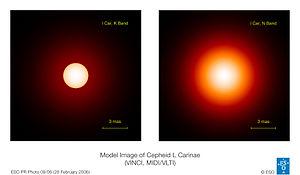
l Carinae, également désignée HD 84810 et HR 3884, est une étoile de la constellation australe de la Carène. Elle a une magnitude apparente moyenne de +3,4, ce qui la rend aisément visible à l'œil nu et l'un des membres les plus brillants de la Carène. D'après les mesures de parallaxe, elle est à environ 1600 années-lumière de la Terre.